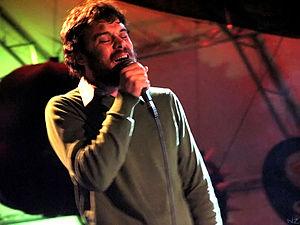
Rodrigo Amarante de Castro Neves est un musicien et auteur-compositeur brésilien. Guitariste et compositeur du groupe de rock indépendant Los Hermanos depuis sa formation en 1997, il participe à d'autres projets musicaux notamment avec le big band brésilien Orquestra Imperial et le supergroupe Little Joy en compagnie de Fabrizio Moretti de The Strokes et de Binki Shapiro. Son premier album solo, Cavalo est sorti en mai 2014.